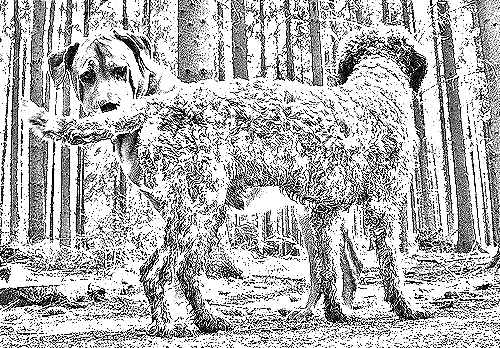
Portrait style: Sketch Portrait